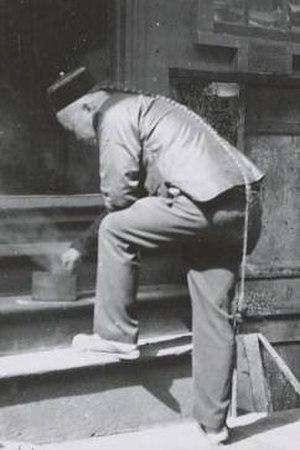
La transition des Ming aux Qing ou la transition Ming-Qing, également connue sous le nom de conquête de la Chine par les Mandchous, est une période de conflit qui dure des décennies et oppose la Dynastie Qing, établie par le clan mandchou Aisin Gioro en Mandchourie et la Dynastie Ming en Chine, puis en Chine du Sud. Divers autres pouvoirs régionaux ou temporaires sont également impliqués dans ce conflit, comme la très brève dynastie Shun. En 1618, avant le début de la conquête des Qing, Nurhachi, le chef du clan Aisin Gioro, a commandé un document intitulé les Sept Grandes Causes d'irritation, dans lequel il énumérait sept récriminations contre les Ming, avant de lancer une rébellion contre ces derniers. Beaucoup des griefs portaient sur des conflits avec les Yehe, un clan mandchou important, et sur le favoritisme des Ming envers les Yehe au détriment des autres clans mandchous. La demande de Nurhaci faite aux Ming de lui payer un tribut pour réparer les sept grandes causes d'irritation était en fait une déclaration de guerre, car les Ming n'étaient pas disposés à verser de l'argent à un ancien vassal.